Salvadoran cuisine

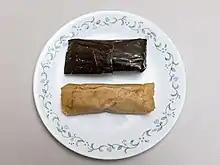
Salvadoran chicken tamales

El Salvador is known for different types of tamales, which are usually wrapped in plantain leaves. These tamales include: